KUHT

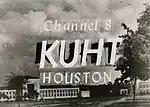
An early station identification.

The station was established by Dr. John C. Schwarzwalder, a professor in the Radio-Television Department at the University of Houston (UH), and Dr. John W. Meaney, an English professor at UH, and was first signed on the air on May 25, 1953, as the first station to broadcast under an educational non-profit license in the United States, and one of the earliest member stations of National Educational Television, which was succeeded by PBS. KUHT, co-located with FM station KUHF, originally operated from the Ezekiel W. Cullen Building on the UH campus. Its dedication ceremonies were broadcast on June 8 of that year. The station's initial cost was an investment of $350,000, and had an annual operating budget of about $110,000. Originally licensed to both UH and the Houston Independent School District, UH became its sole licensee in 1959.